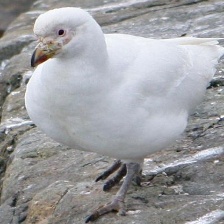
Species: SNOWY SHEATHBILL
Scientific name: CHIONIS ALBUS